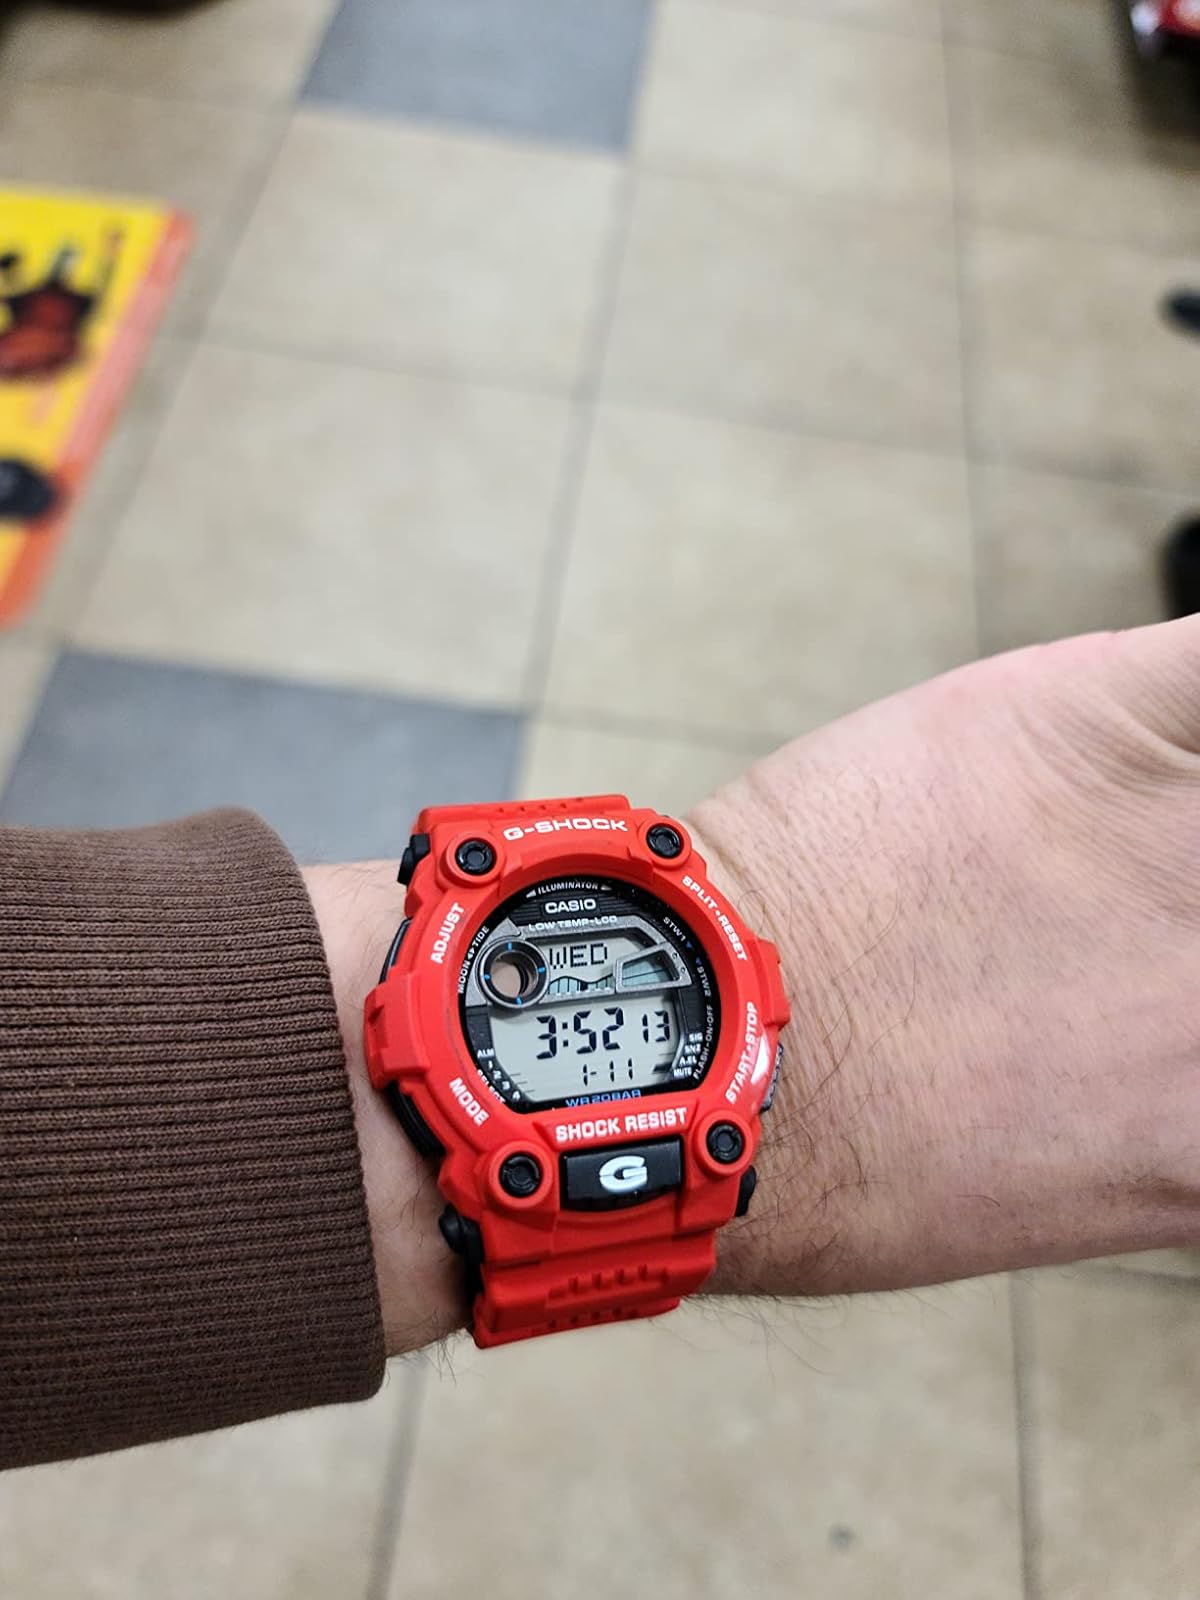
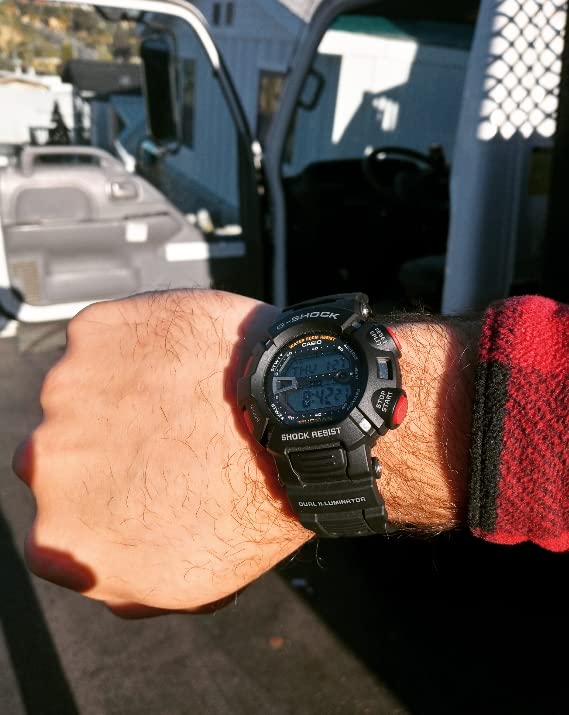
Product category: accessories_watch
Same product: no